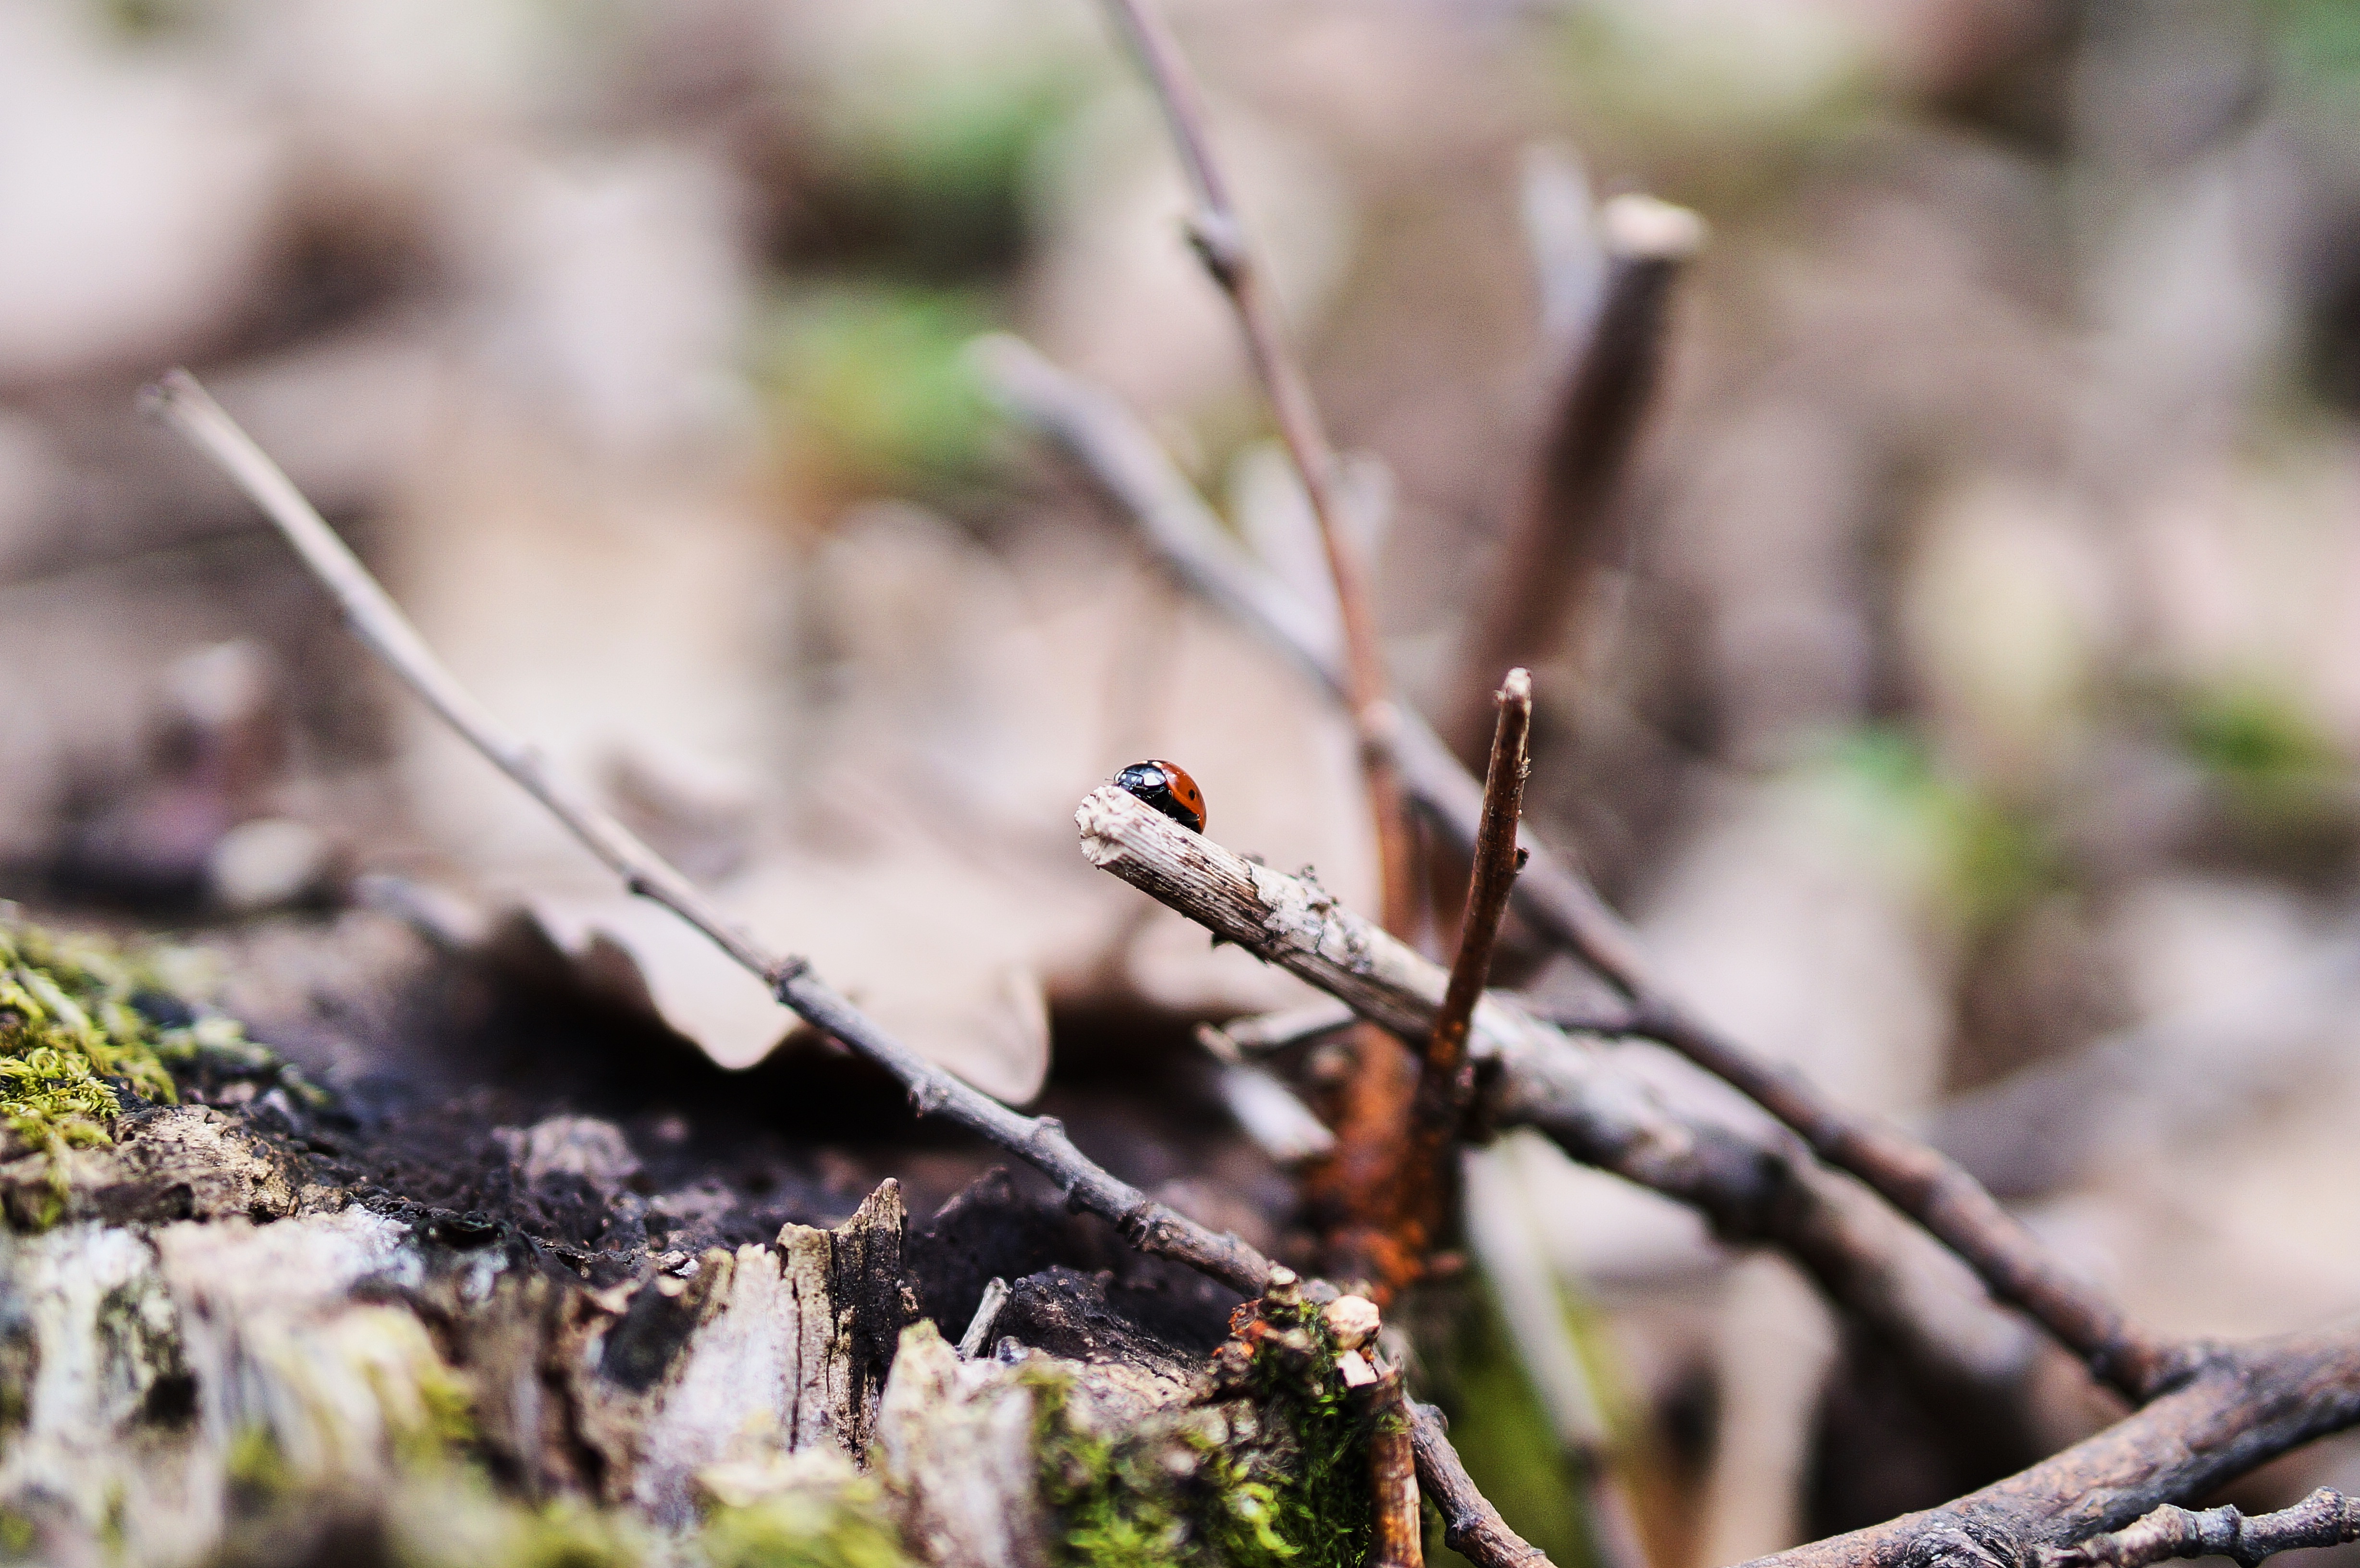
tree, nature, branch, bokeh, leaf, flower, wildlife, spring, insect, autumn, ladybug, closeup, flora, fauna, invertebrate, close up, insects, autumn colors, macro photography